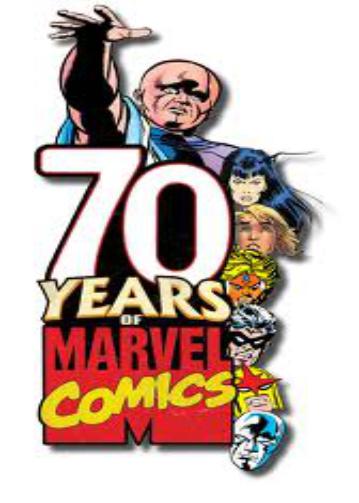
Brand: Marvel
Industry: Necessities